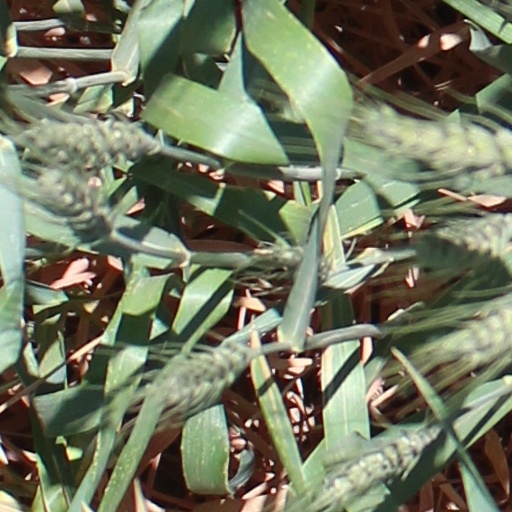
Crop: wheat